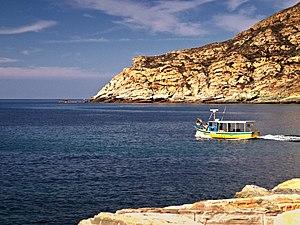
Centuri est une commune française située dans la circonscription départementale de la Haute-Corse et le territoire de la collectivité de Corse. Elle appartient à l'ancienne piève de Luri, dans le Cap Corse.